Richard Harris (anaesthetist)

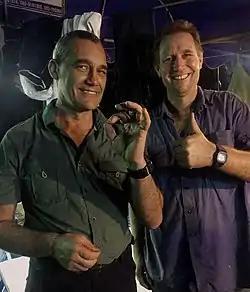
Harris (right) with Craig Challen

Richard James Dunbar Harris is an Australian anaesthetist and cave diver who has served as the Lieutenant Governor of South Australia since 2024. Harris is best known for having played a crucial role in the Tham Luang cave rescue. He has dived to 245m (804 ft) and is the first person known to have breathed hydrogen on a rebreather. Harris was awarded 2019 Australian of the Year along with his dive partner Craig Challen.